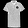
Label: T - shirt / top